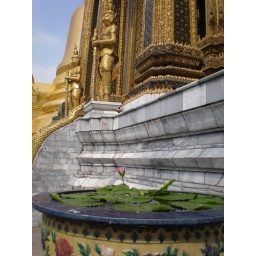
Lotus flower in pot with Emerald Buddha Wat in background